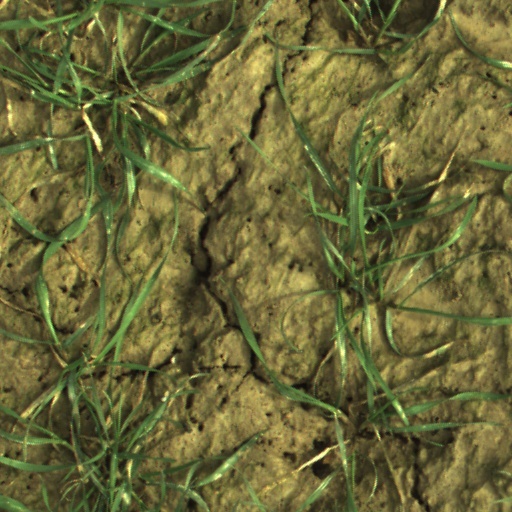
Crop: wheat